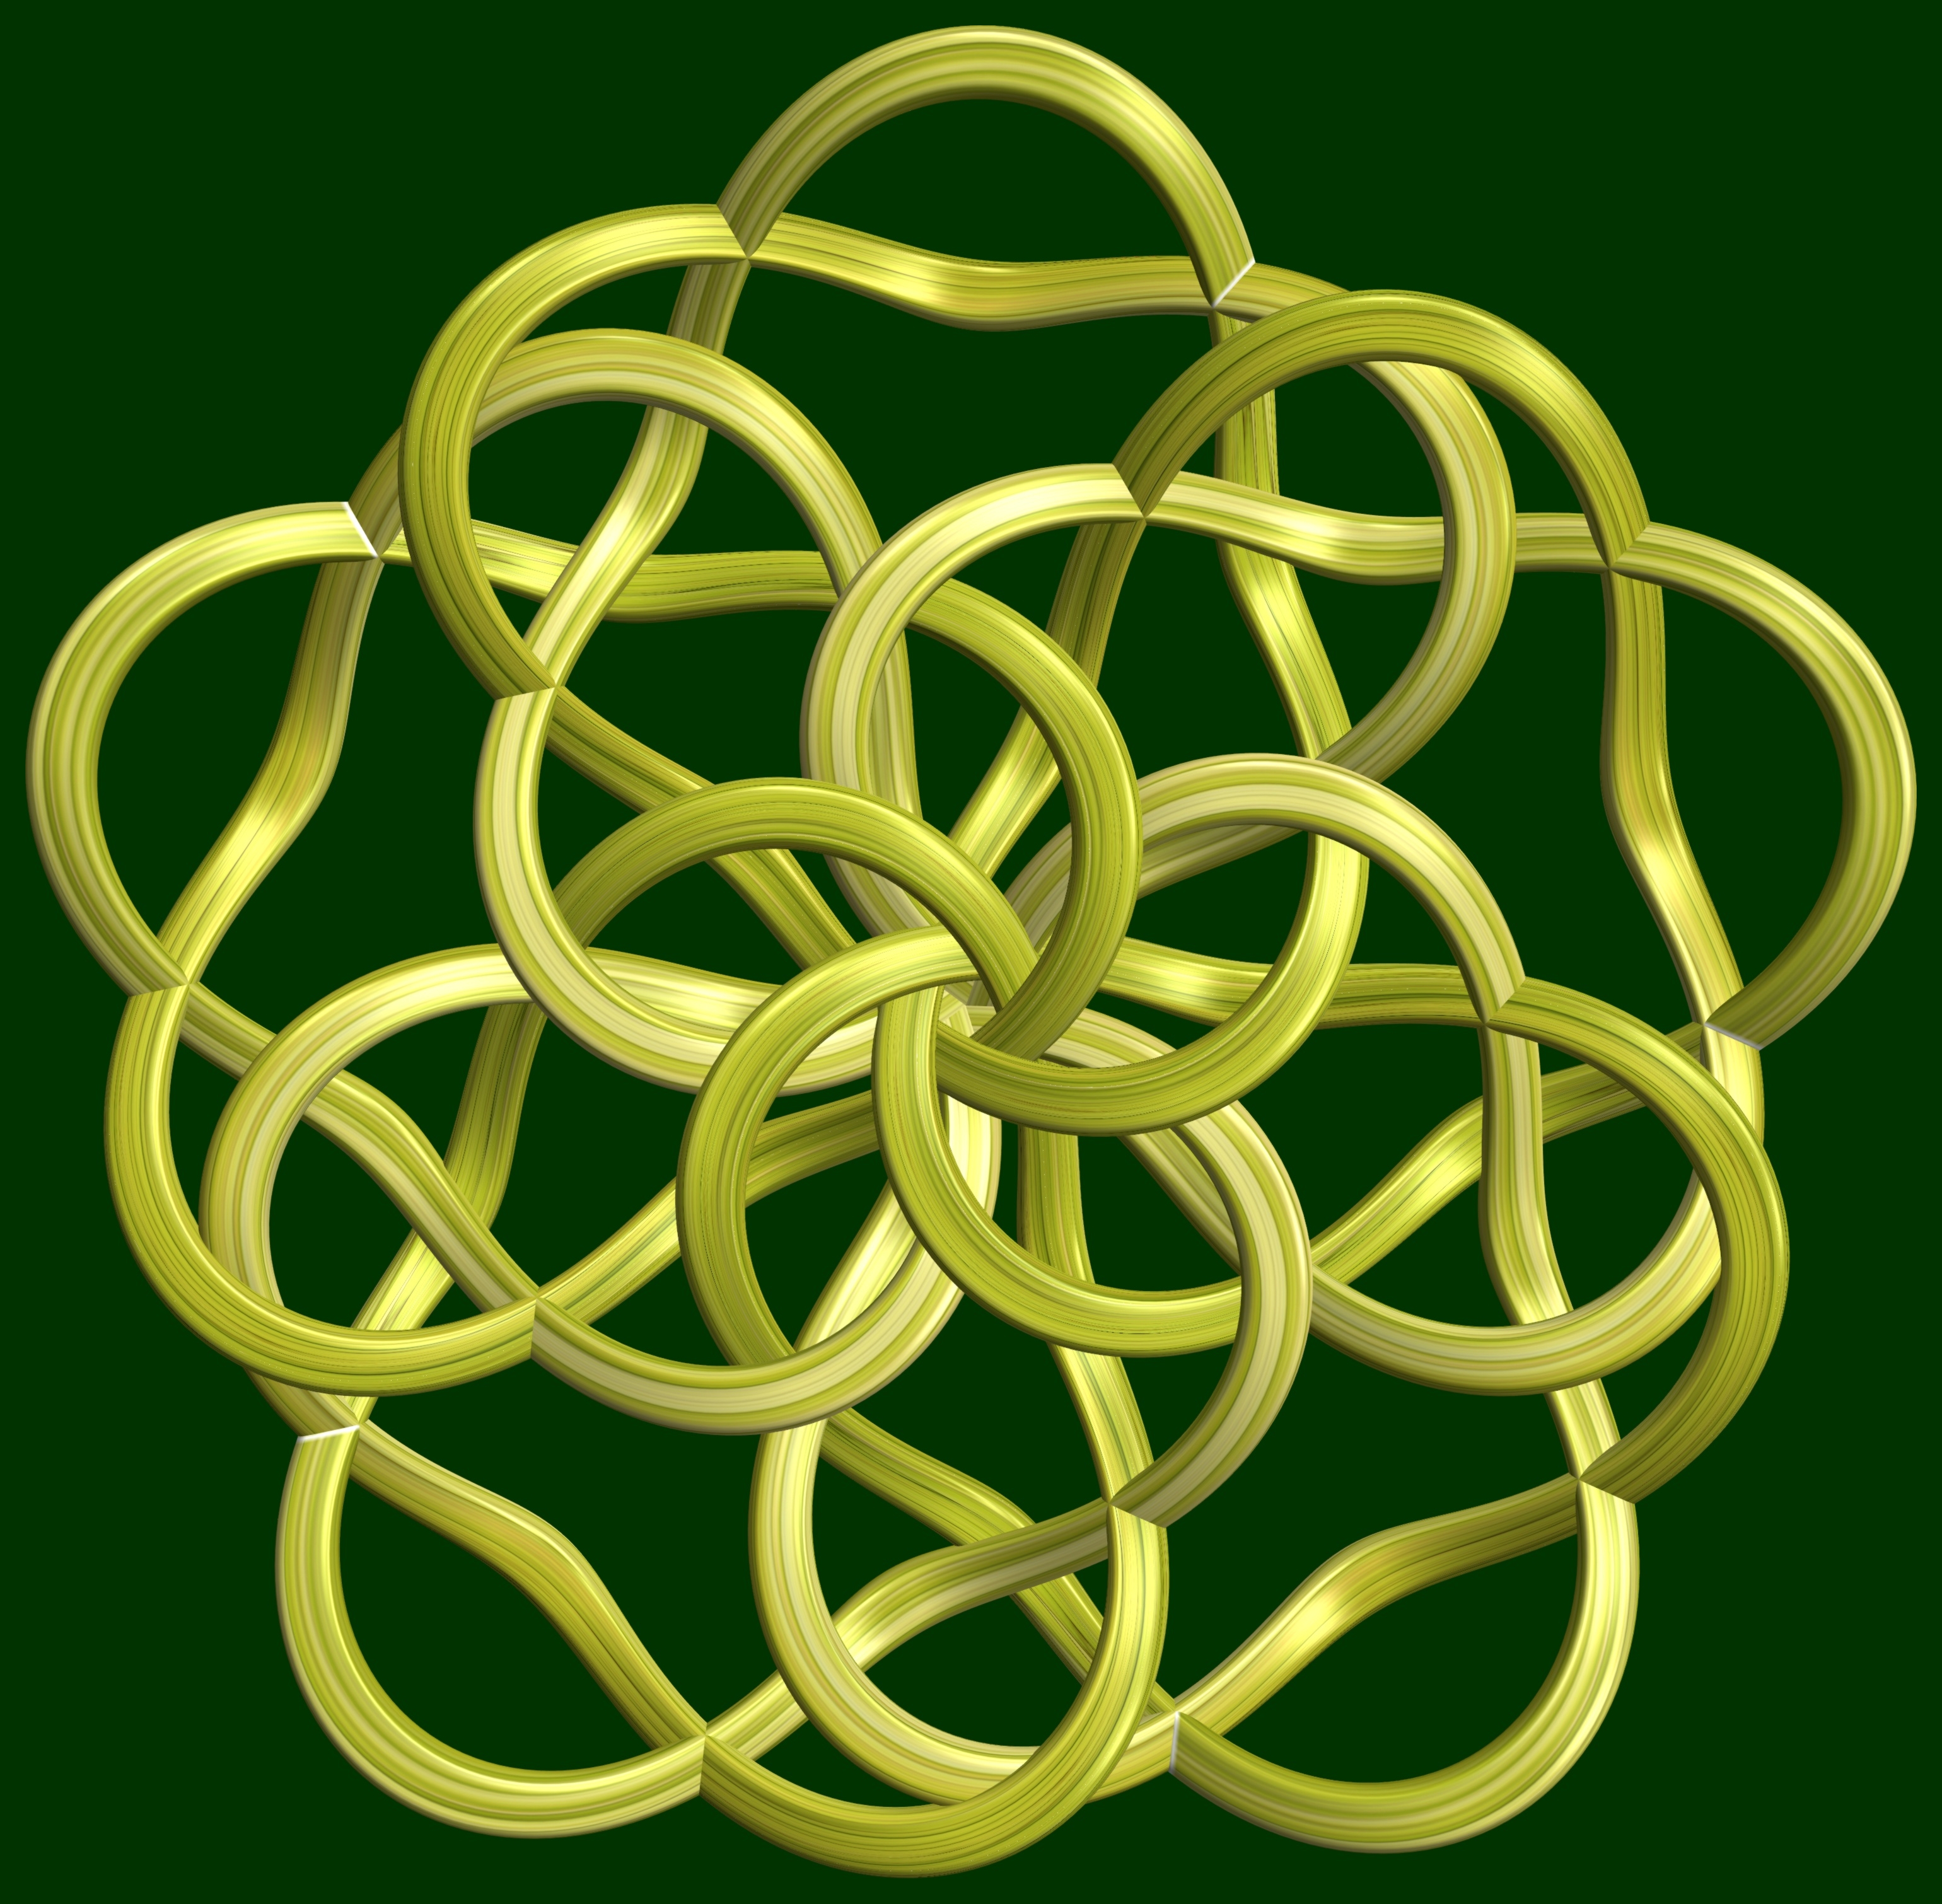
abstract, structure, texture, spiral, pattern, green, geometry, metal, yellow, circle, font, sculpture, design, symmetry, 3d, graphic, shape, torus, mathematica, cg, parametricplot3d, code, program, algorithm, mapping, geometricsculpture, lissajous